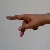
The image shows a hand gesture representing the letter 'P' in Indian Sign Language.